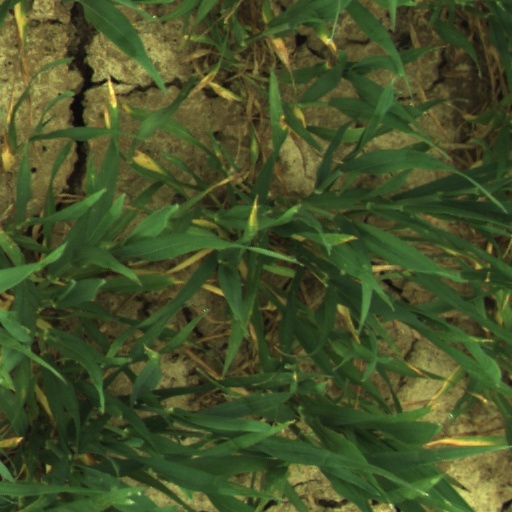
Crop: wheat